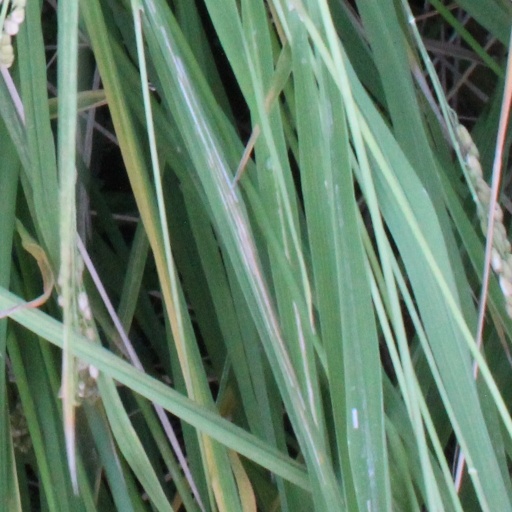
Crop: rice